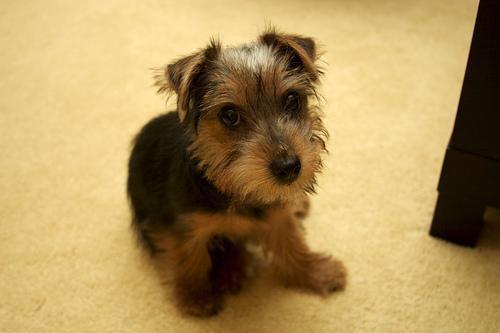
Norfolk_terrier